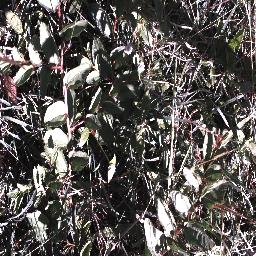
Label: chinee_apple